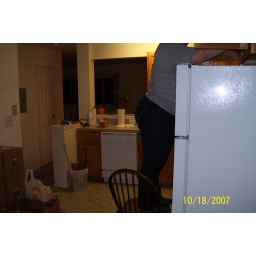
Standing in the kitchen by the door to the patio looking back in the direction of the living room